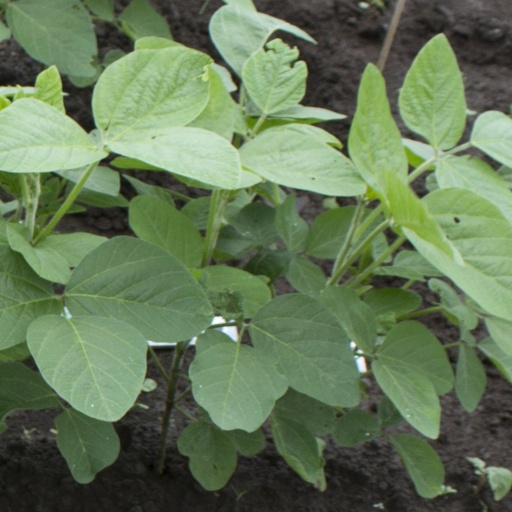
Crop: soybean